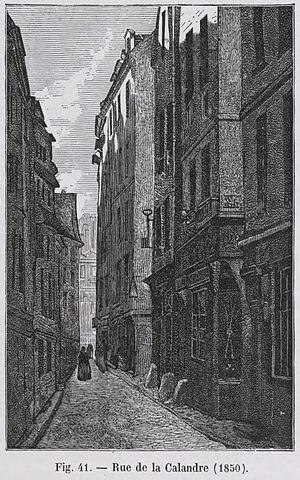
La rue de la Calandre est une ancienne rue de Paris, aujourd'hui disparue. Elle était située quartier de la Cité sur l'île de la Cité et a disparu lors de la reconstruction du bâtiment de la préfecture de police de Paris.